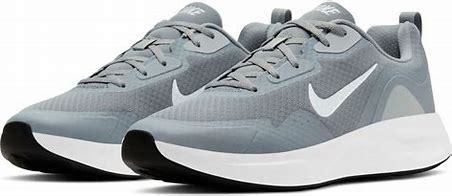
Brand: Nike
Model: Wearallday